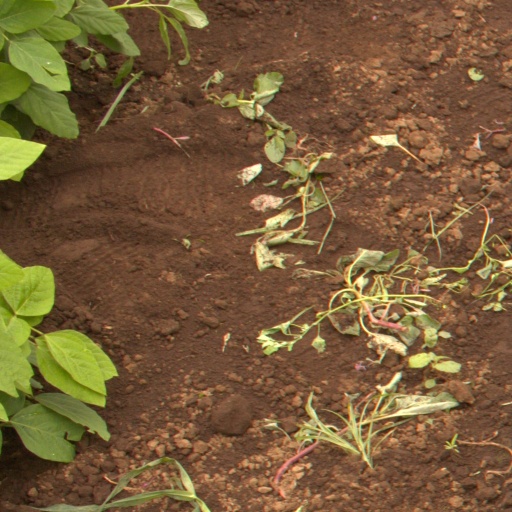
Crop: soybean